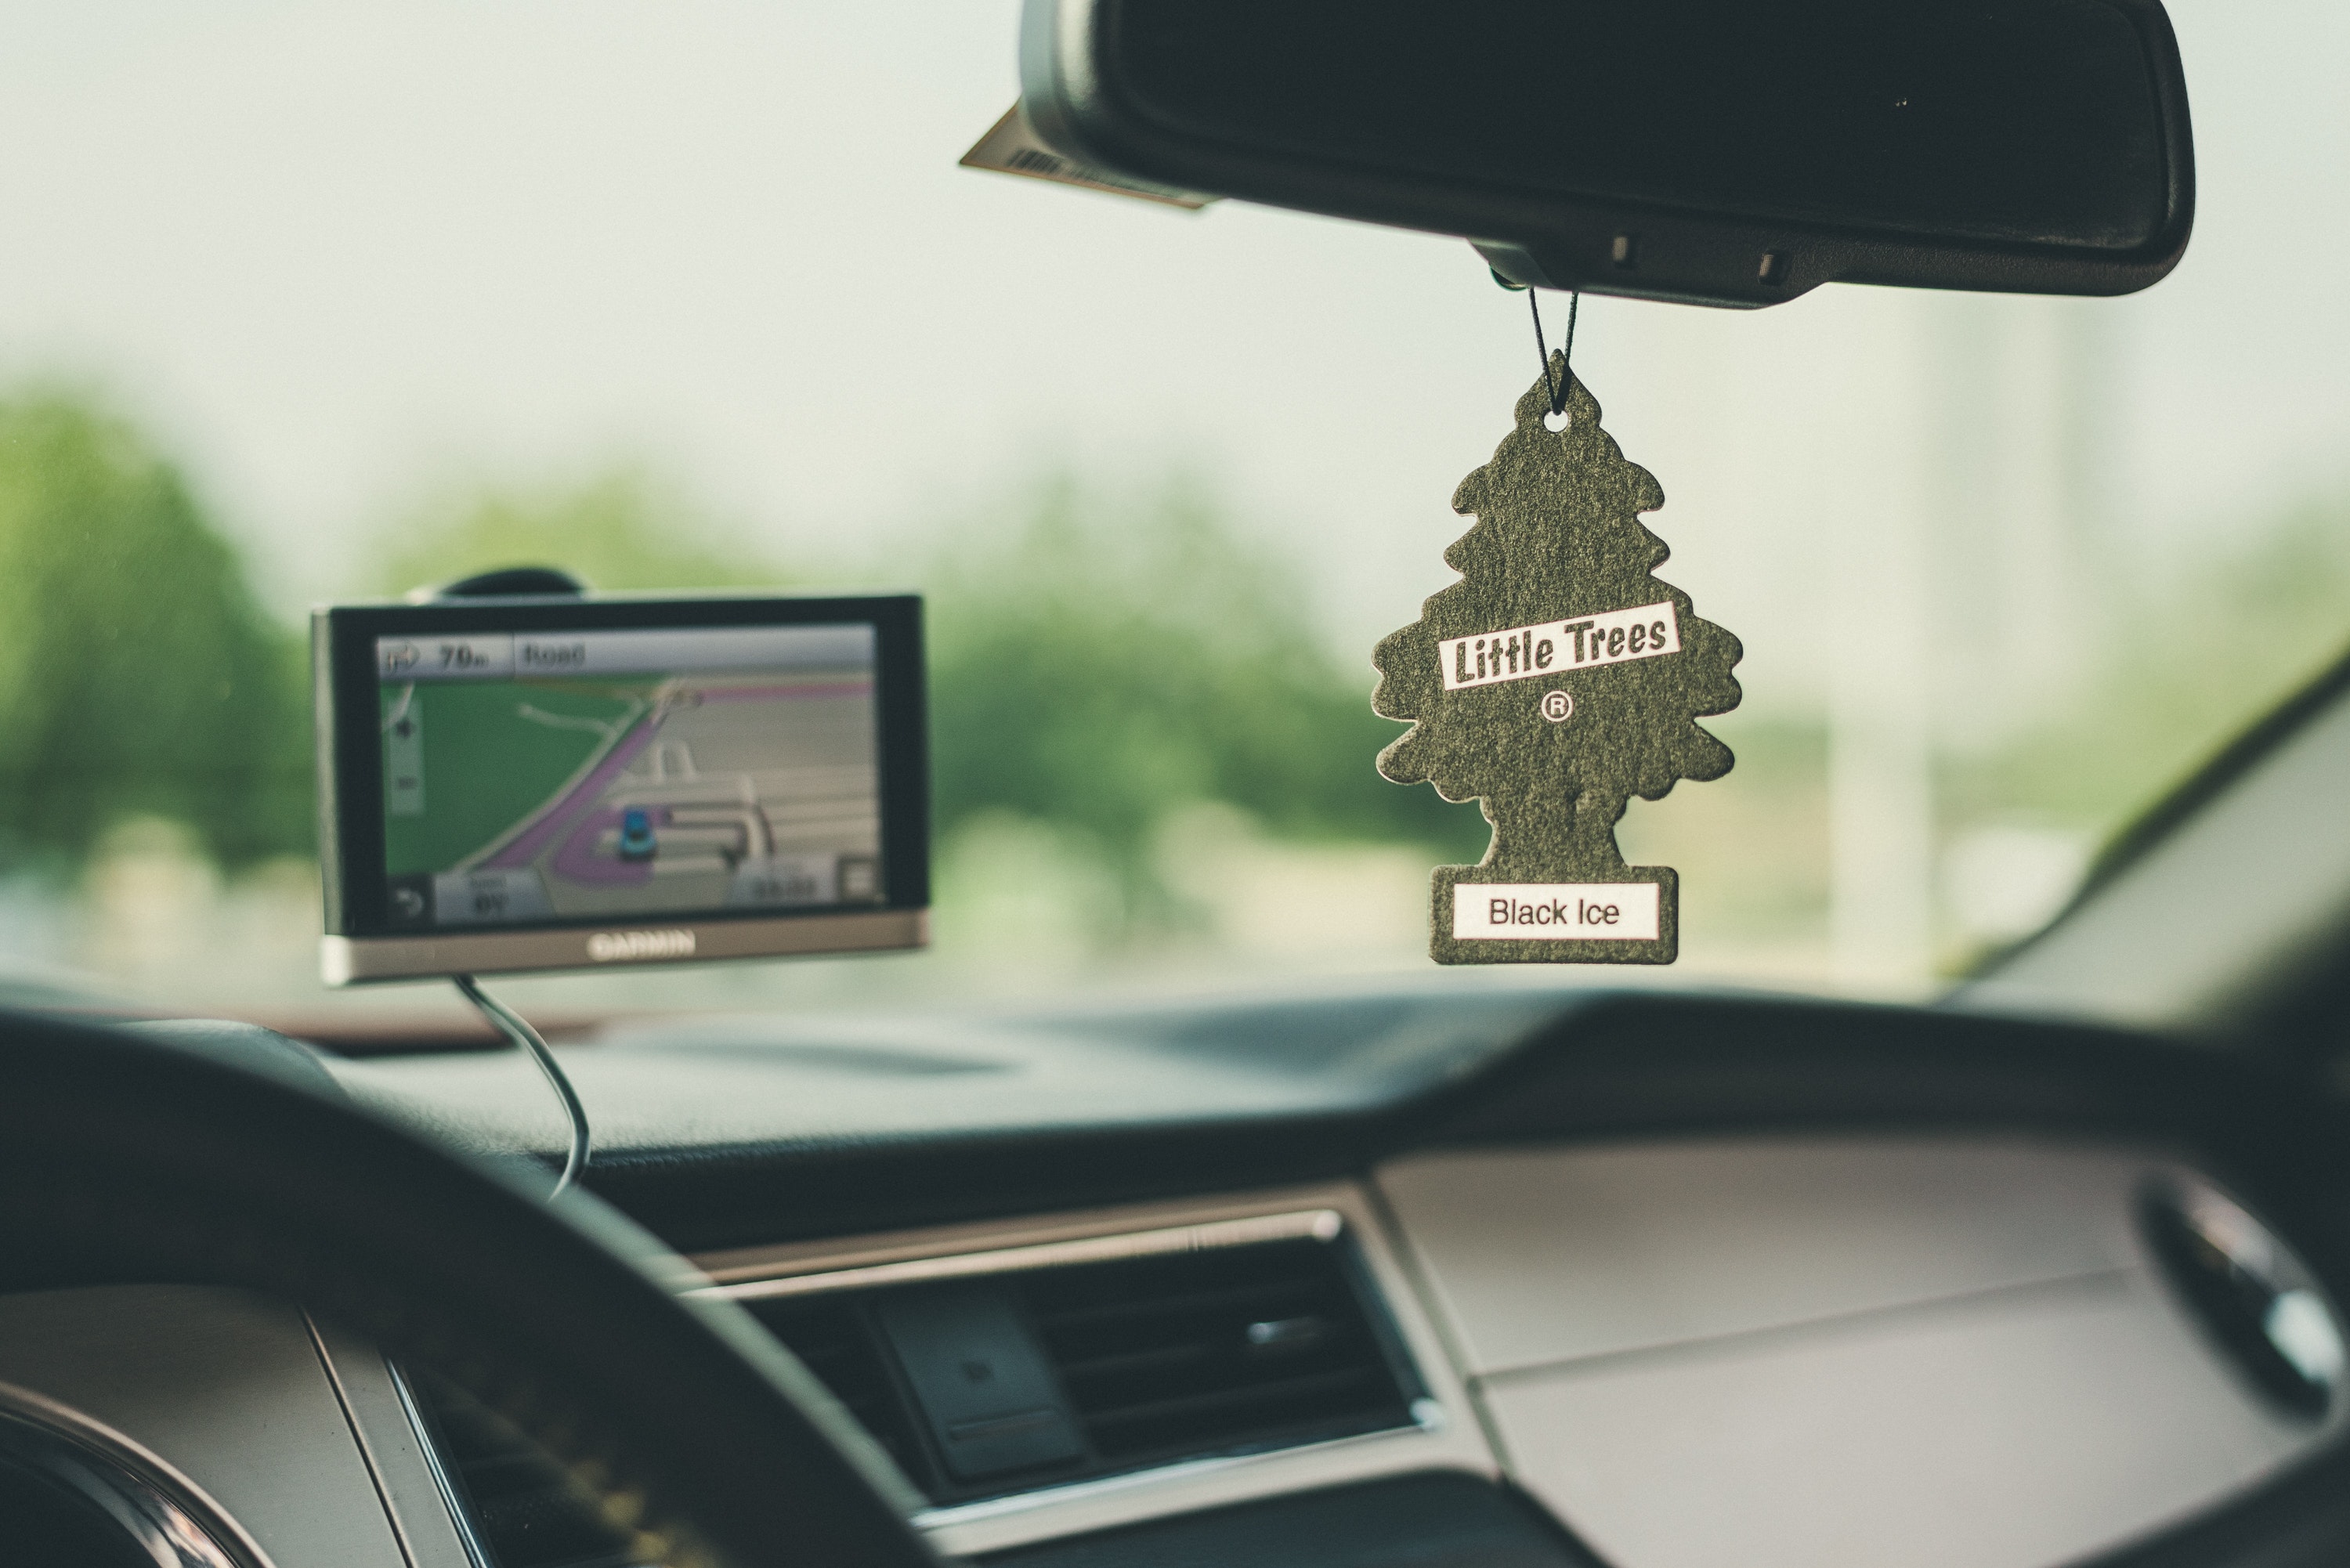
electronics, windshield, vehicle, car, personal luxury car, technology, gps navigation device, automotive navigation system, automotive design, automotive window part, auto part, cameras optics, glass, family car, driving, camera, automotive mirror